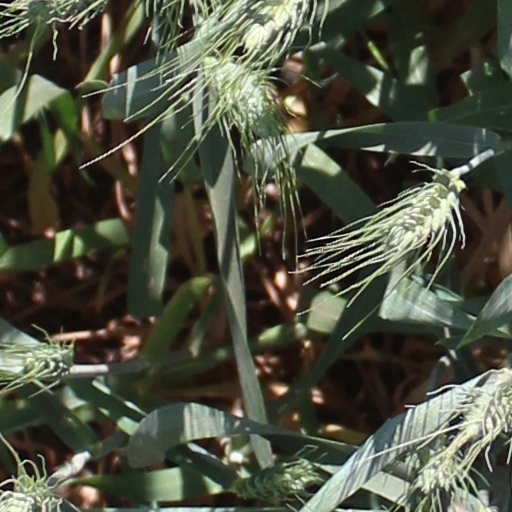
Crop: wheat